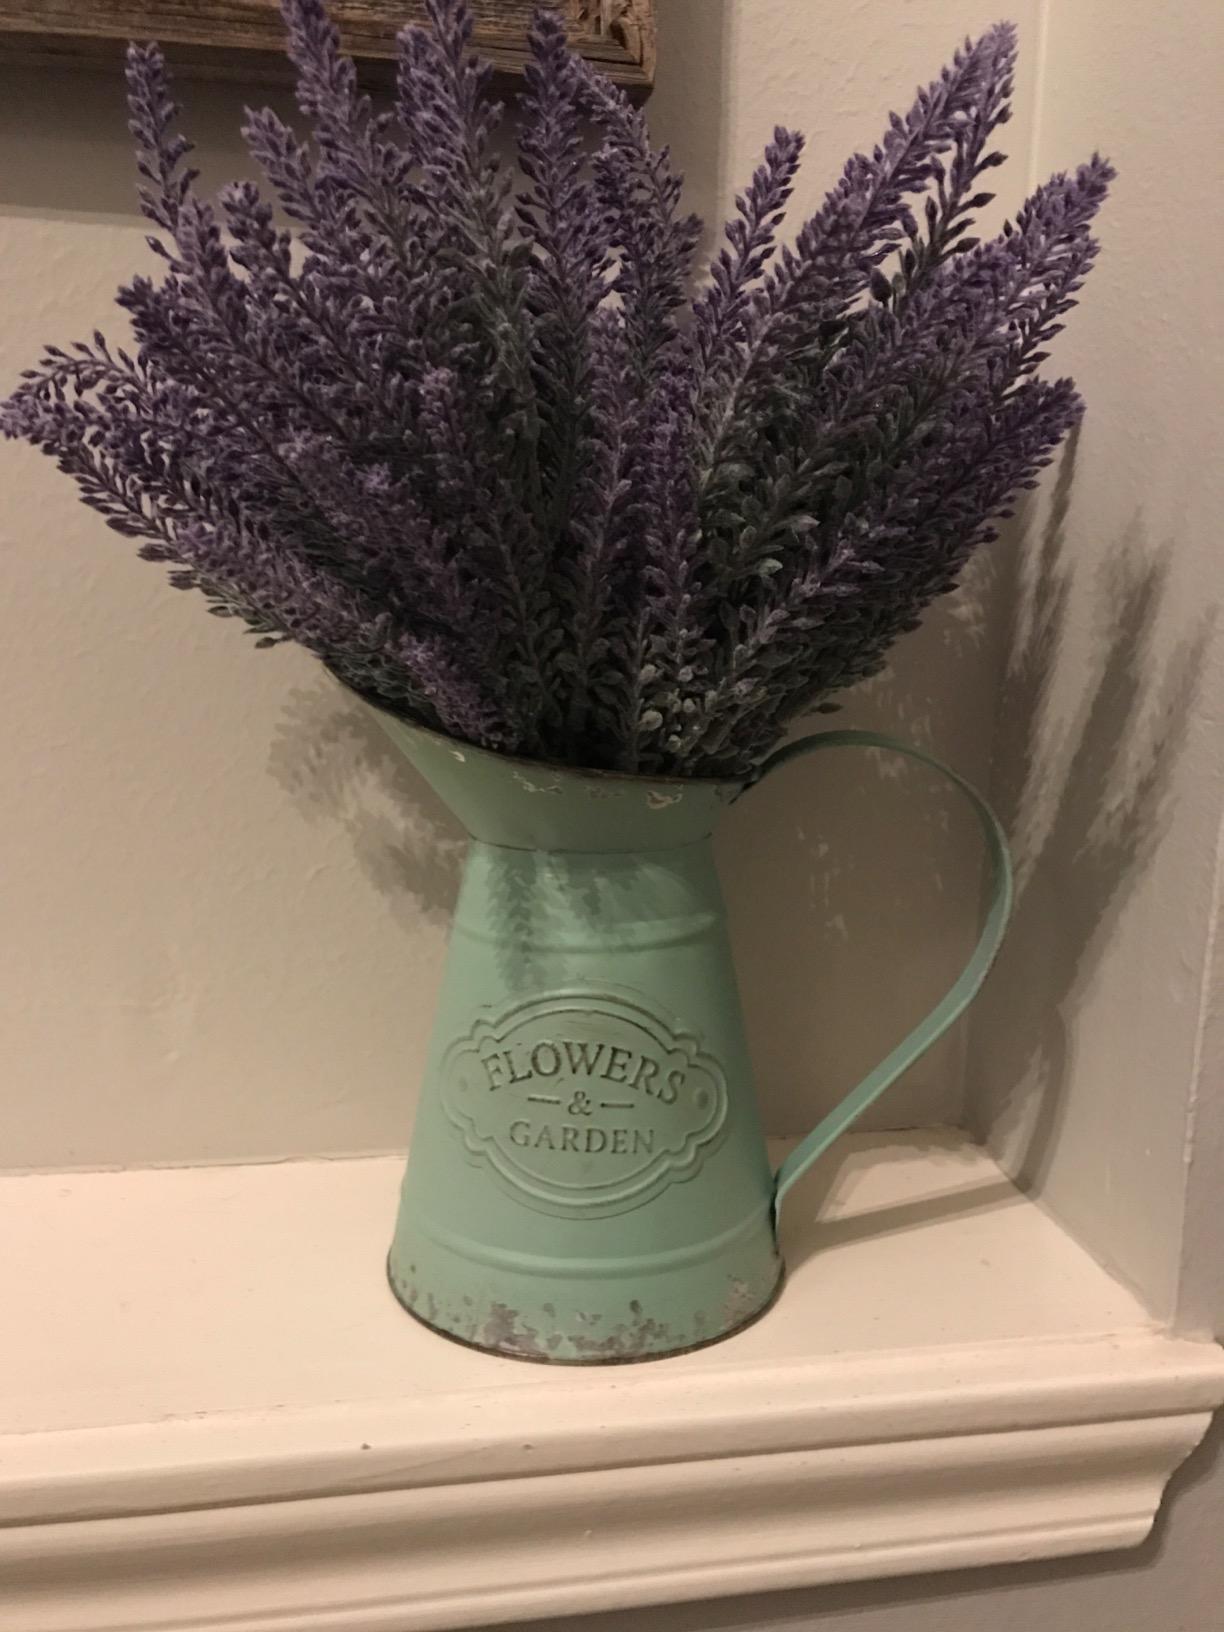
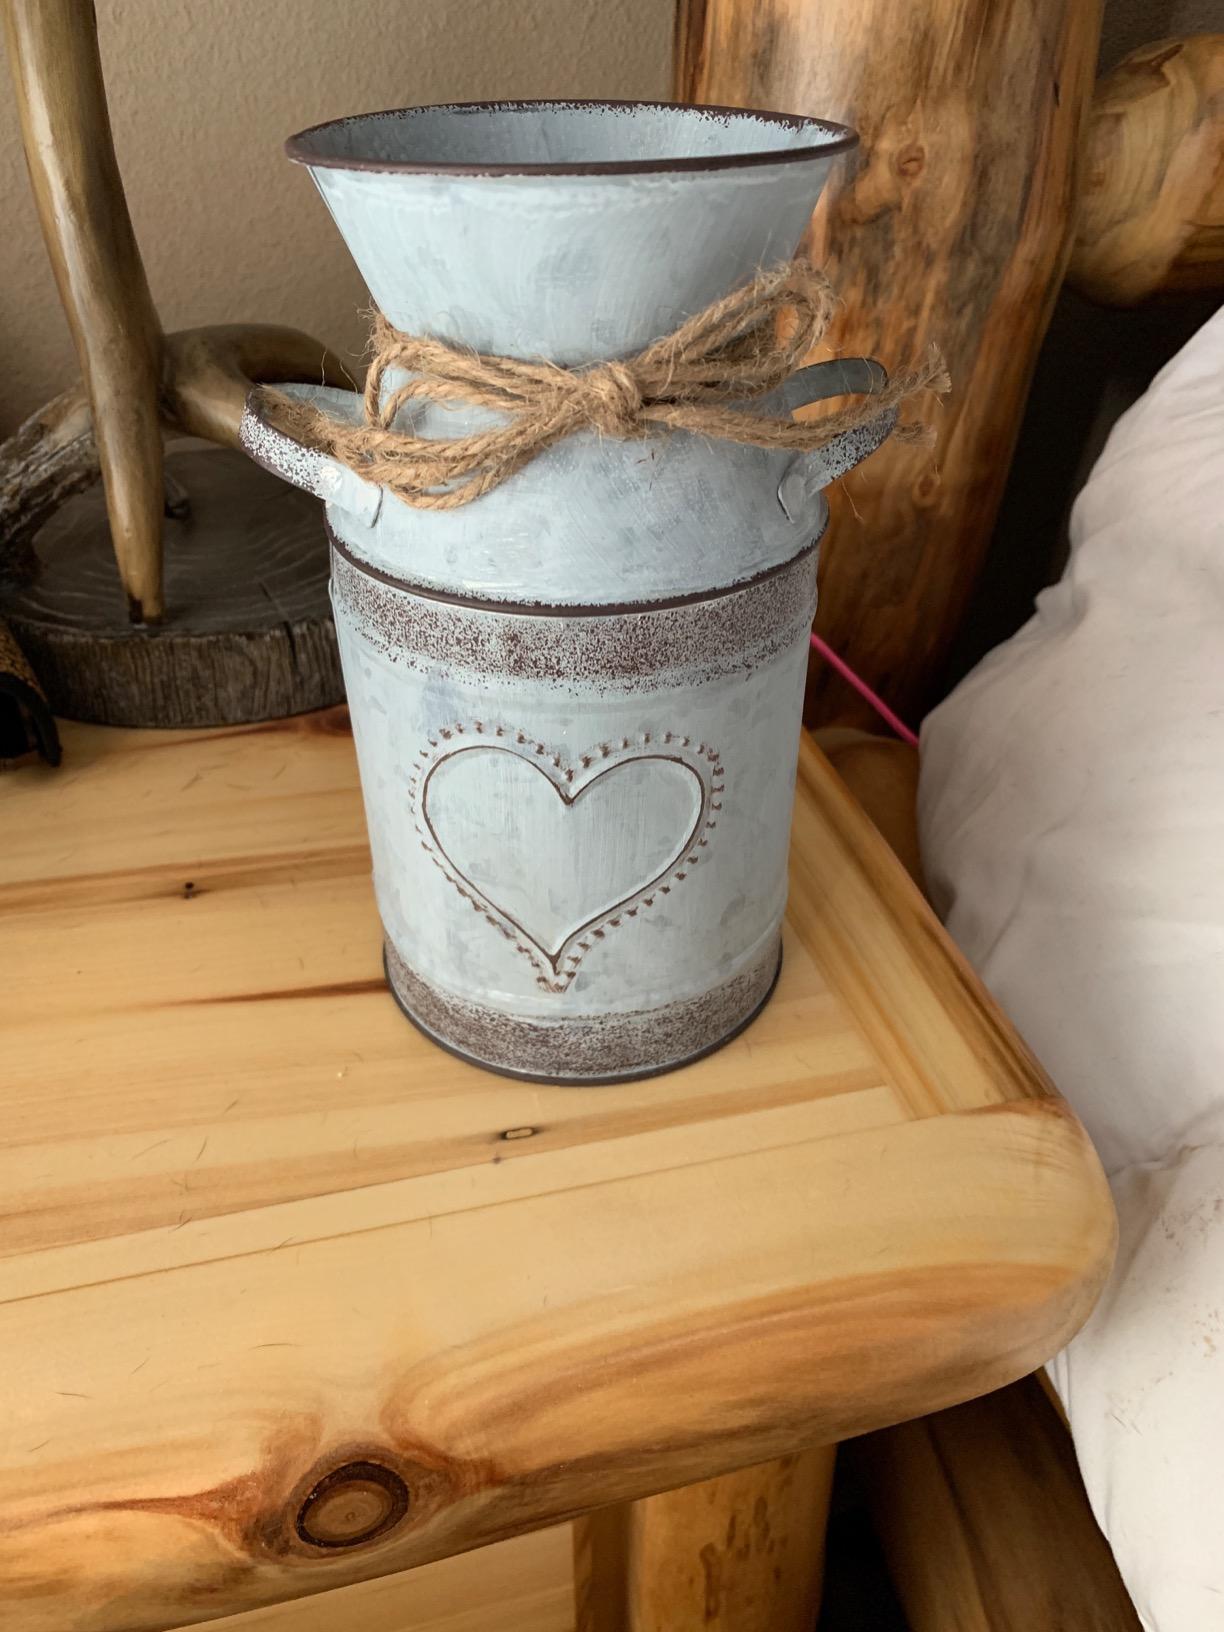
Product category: vase
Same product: no